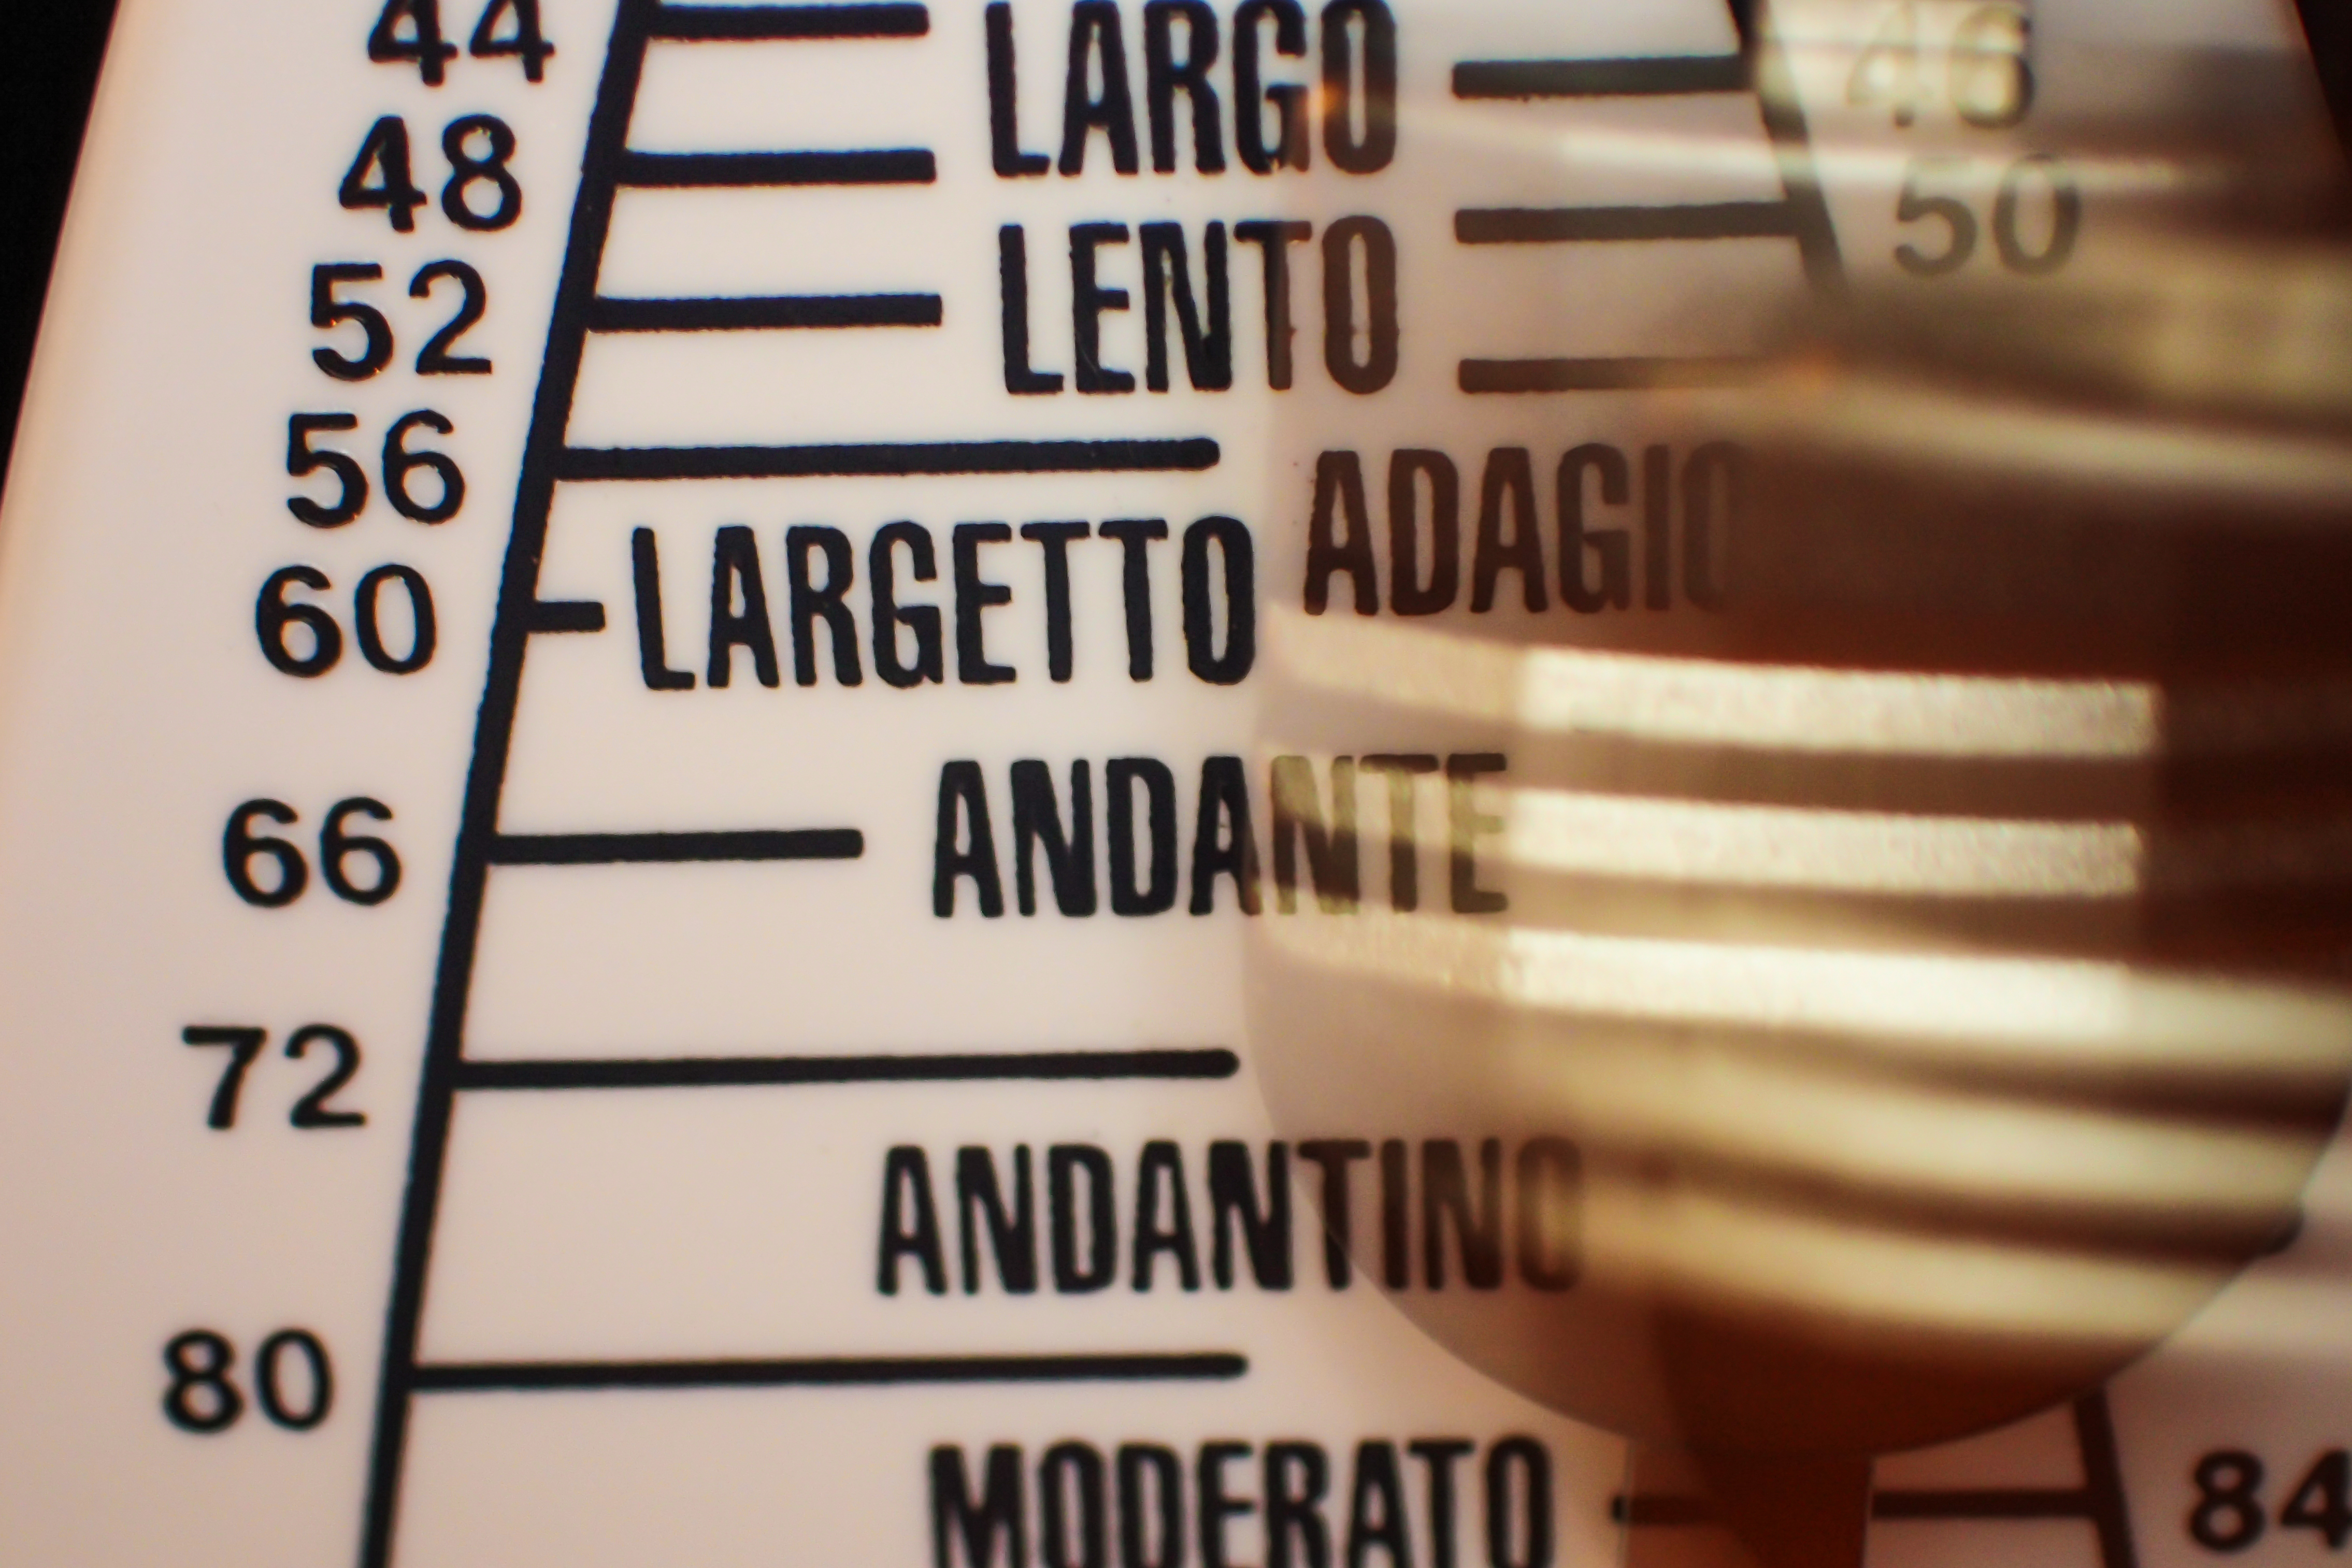
writing, number, design, macromondays, hmm, shape, tick, metronome